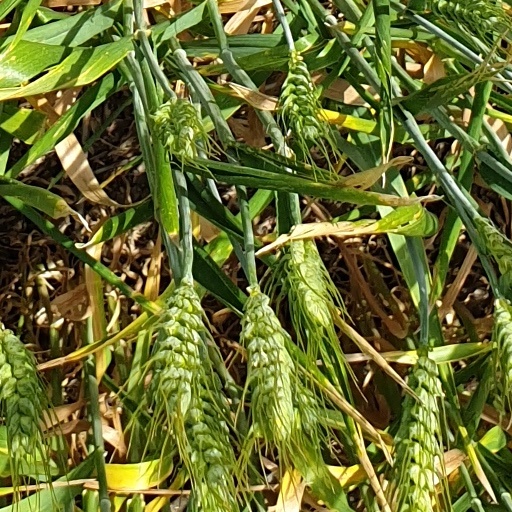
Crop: wheat